Old Boyfriends

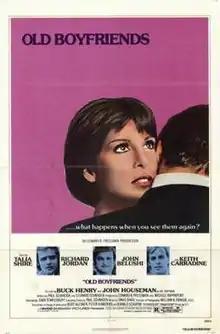
Theatrical release poster

Old Boyfriends is a 1979 American drama film directed by Joan Tewkesbury and written by the brothers Paul and Leonard Schrader. The film stars Talia Shire, Richard Jordan, Keith Carradine, John Belushi, John Houseman and Buck Henry. The film was released on March 22, 1979, by Embassy Pictures.